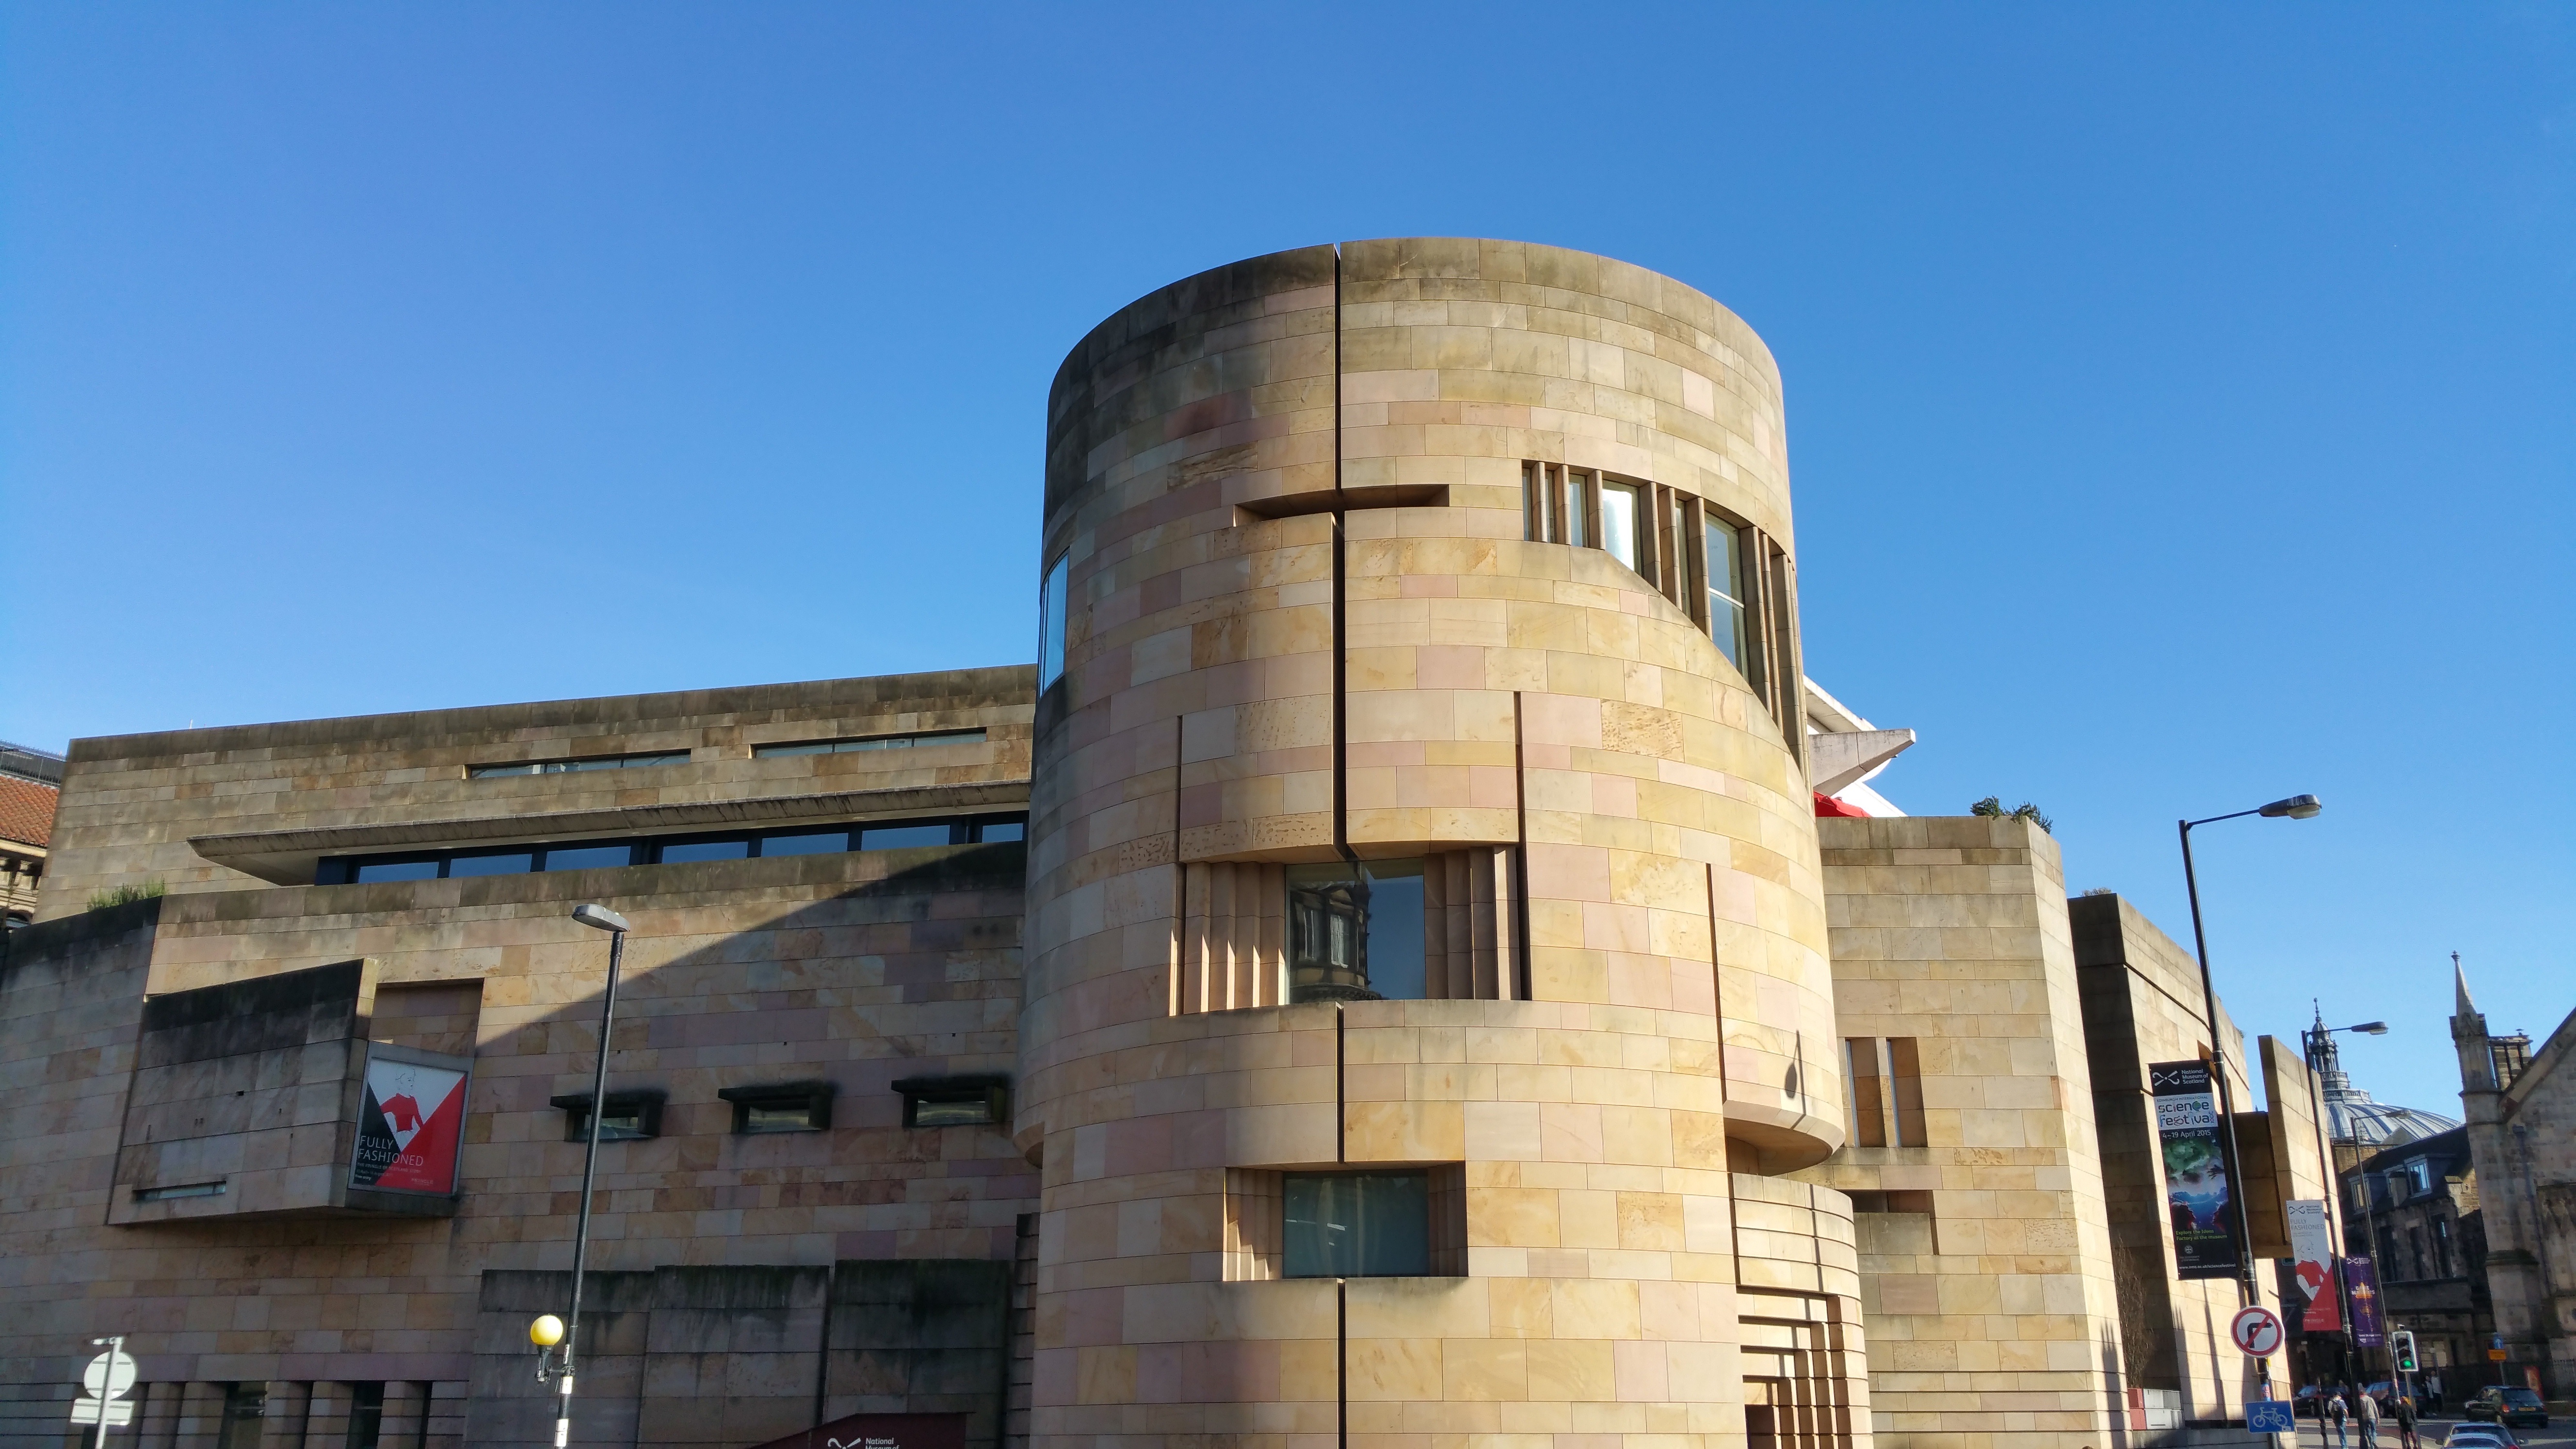
architecture, museum, facade, scotland, tourist attraction, edinburgh, national museum